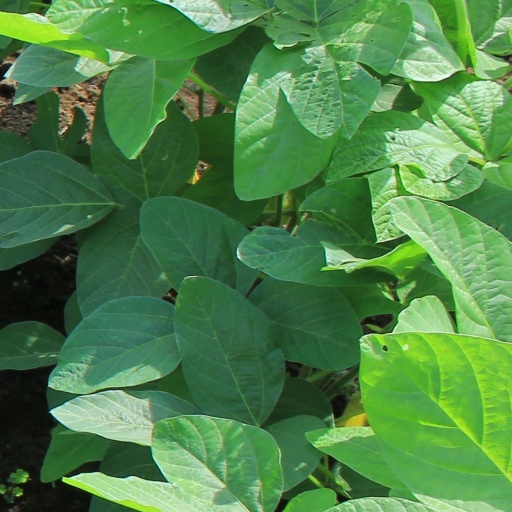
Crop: soybean